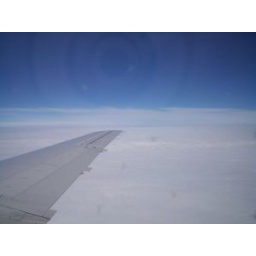
up in the clouds in the plane